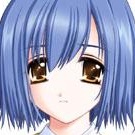
Portrait style: Anime Portrait